Howth Harbour Lighthouse

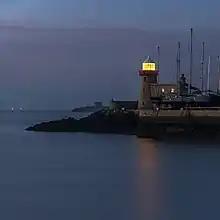
Old Howth Harbour Lighthouse lit at night

Ongoing delays in getting packet boats unloaded at the Pigeon House at the mouth of the Liffey, near Ringsend, meant that an alternative harbour was deemed necessary. Howth was seen as a suitable location, the other option being Dún Laoghaire.